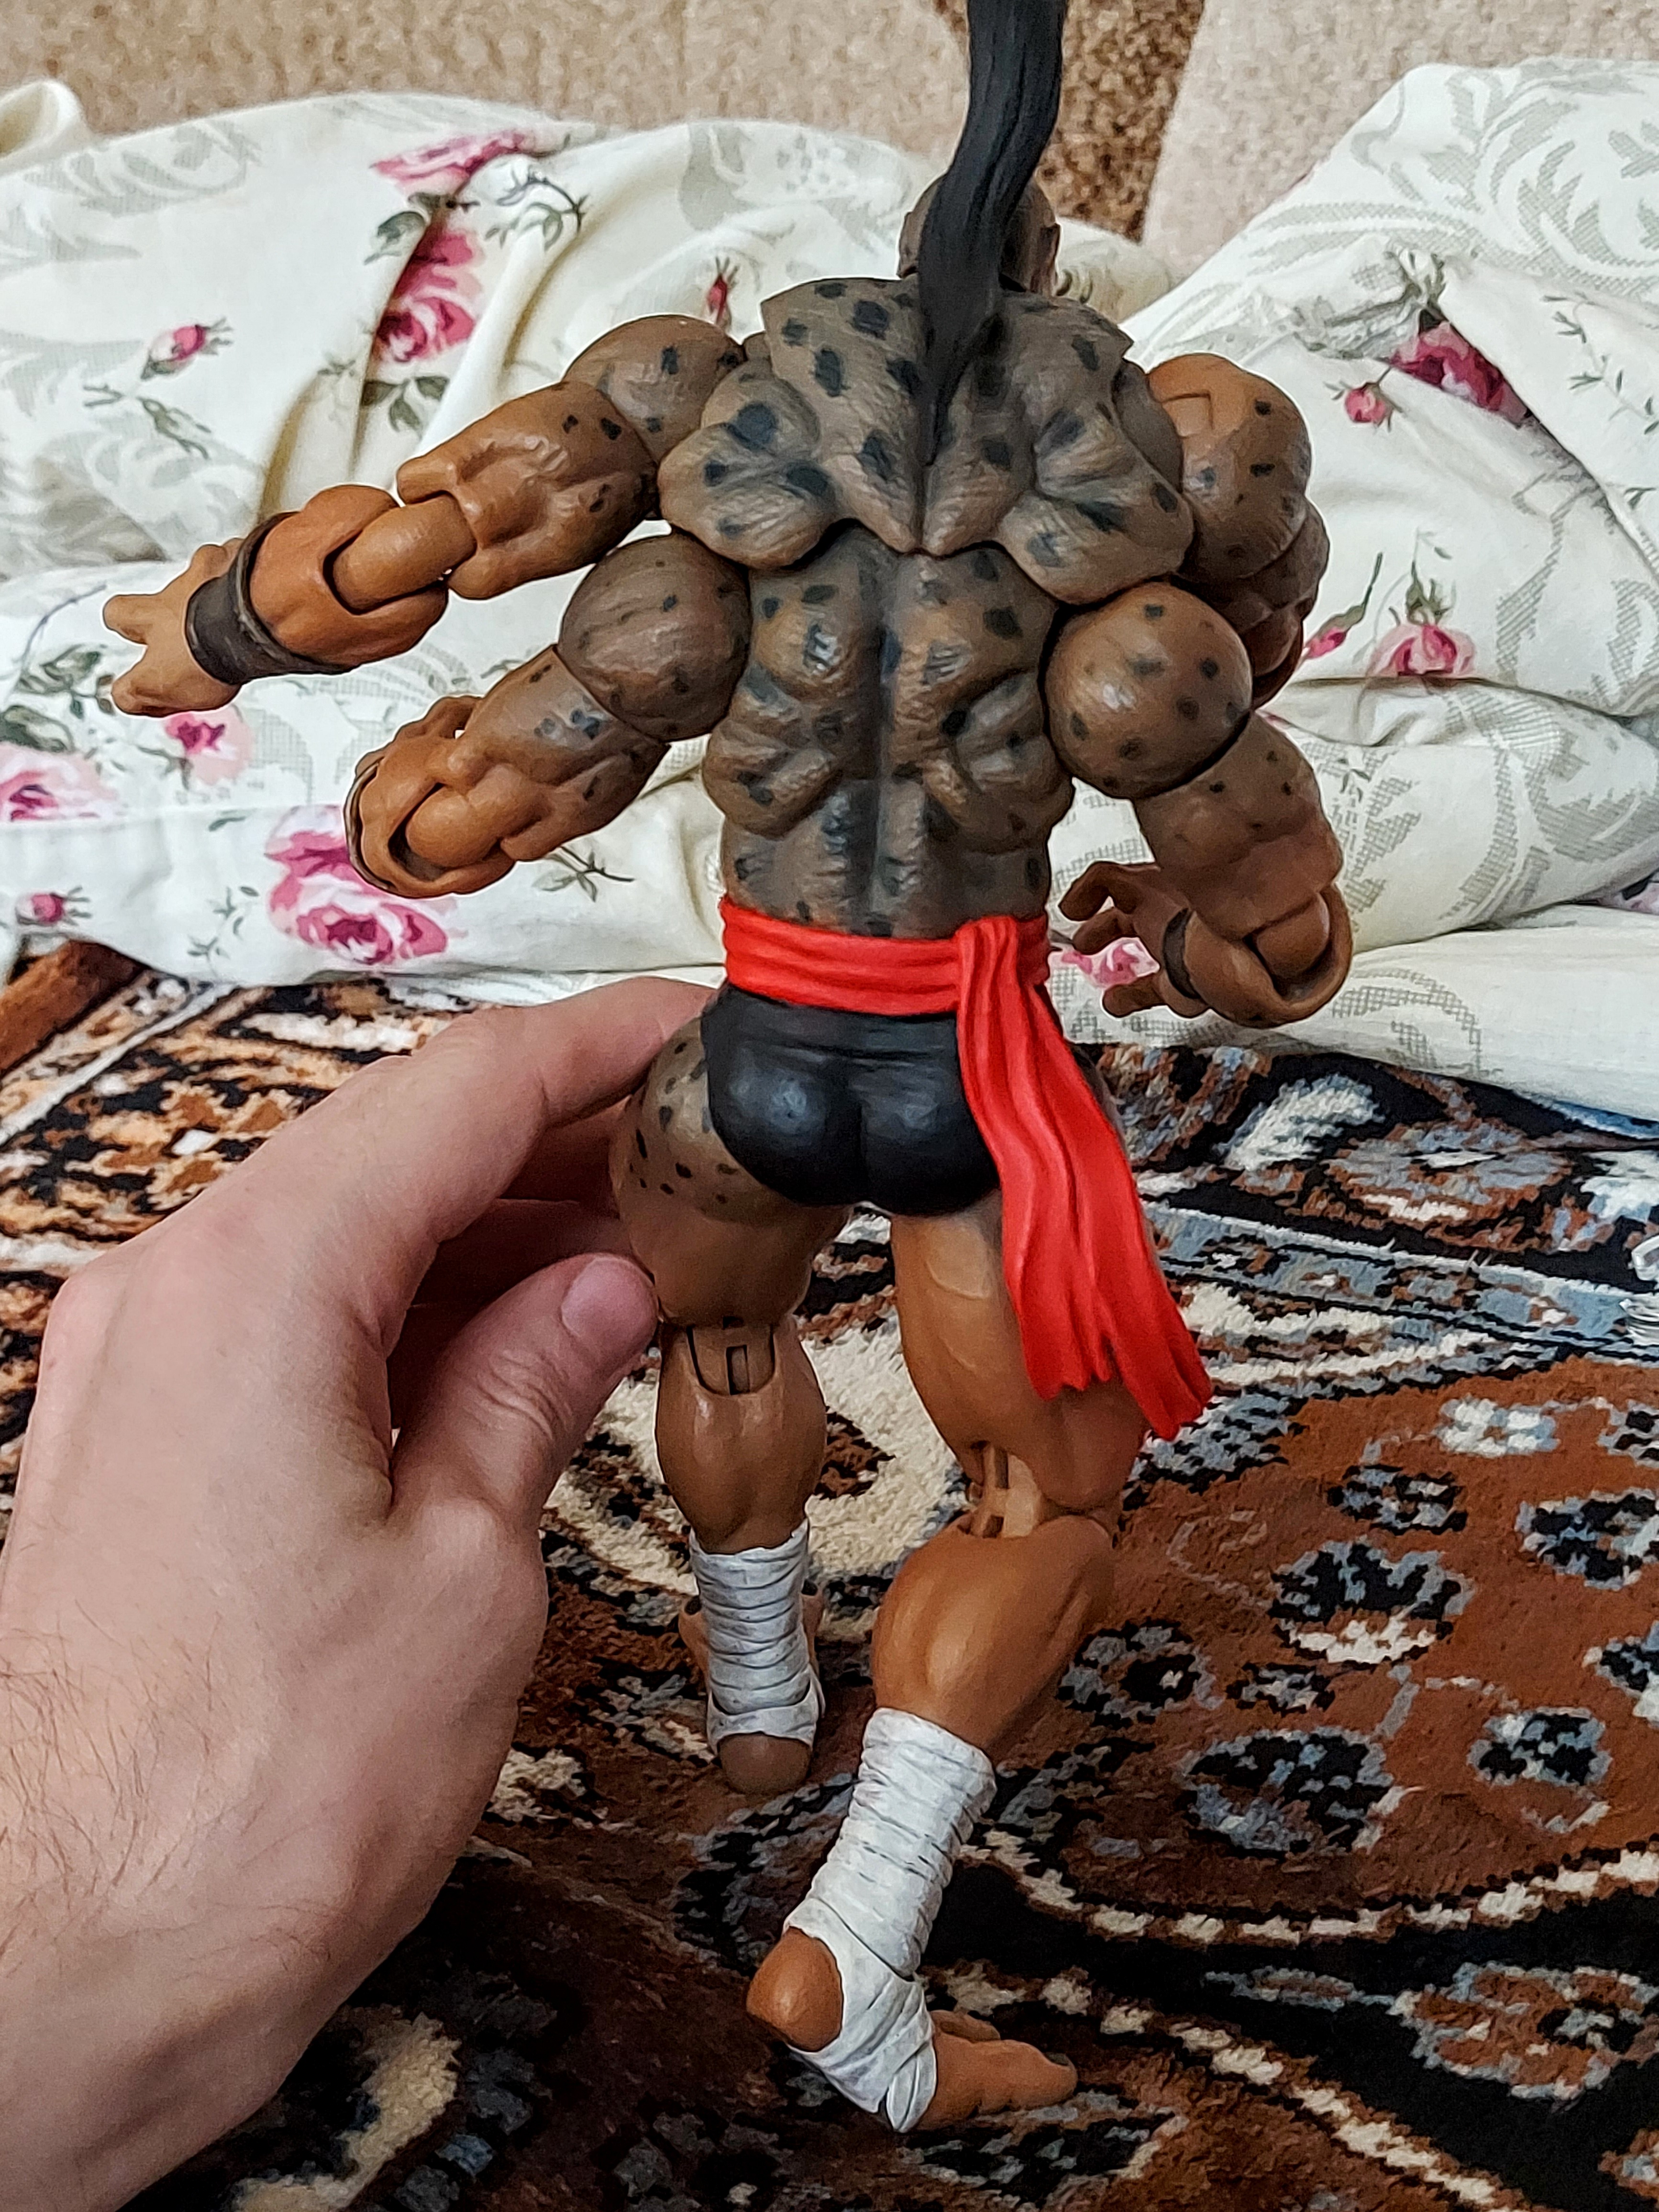
Shokan, storm, collectibles, warrior, fighter, action, figure, hand, gesture, wood, chest, art, plant, thumb, Barechested, nail, thigh, human leg, vegetable, visual arts, fictional character, fiction, metal, flesh, tree, illustration, fun, linens, soil, animation, flooring, child, action figure, local food